Truck stop

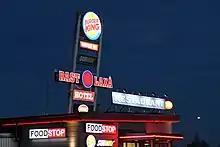
English signs at truck stop in Laxå, Sweden.

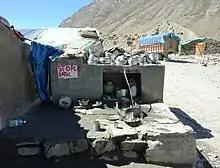
Truck stop on route between Leh and Key Monastery.

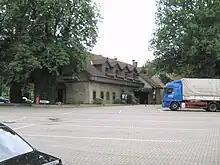
Restaurant at the Autohof Osnabrück

Smaller truck stops might consist of only a parking area, a fueling station, and perhaps a diner restaurant, or "transport café" (U.K. English). Larger truck stops might have convenience stores of various sizes, showers, a small video arcade, and a TV/movie theater (usually just a projector with an attached DVD player). The largest truck stops, like Iowa 80 (the largest in the world), might have several independent businesses operating under one roof, catering to a wide range of travelers' needs, and might have several major and minor fast-food chains operating a small food court. Larger truck stops also tend to have full-service maintenance facilities for heavy trucks, as well as vehicle wash services that can handle anything from passenger vehicles to large trucks. Some truck stops operate motels or have them adjacent. Most truck stops now offer separate fueling areas, often with dedicated entrances, for standard-sized passenger vehicles. The truck refueling area almost always offers dual pumps, one on each side, so large trucks can fill both tanks at once. (The second pump is referred to as the "slave pump" or "satellite pump.")